William Henry Rideing

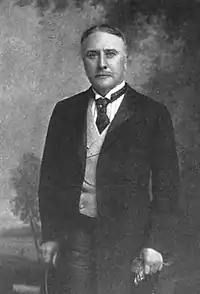
WIlliam Henry Rideing

Rideing's father was an officer in the service of the Cunard Line. After the death of his mother, Rideing went to Chicago, Illinois, where he remained until 1870.